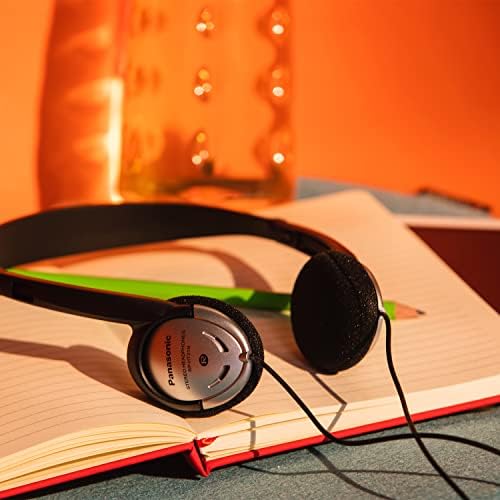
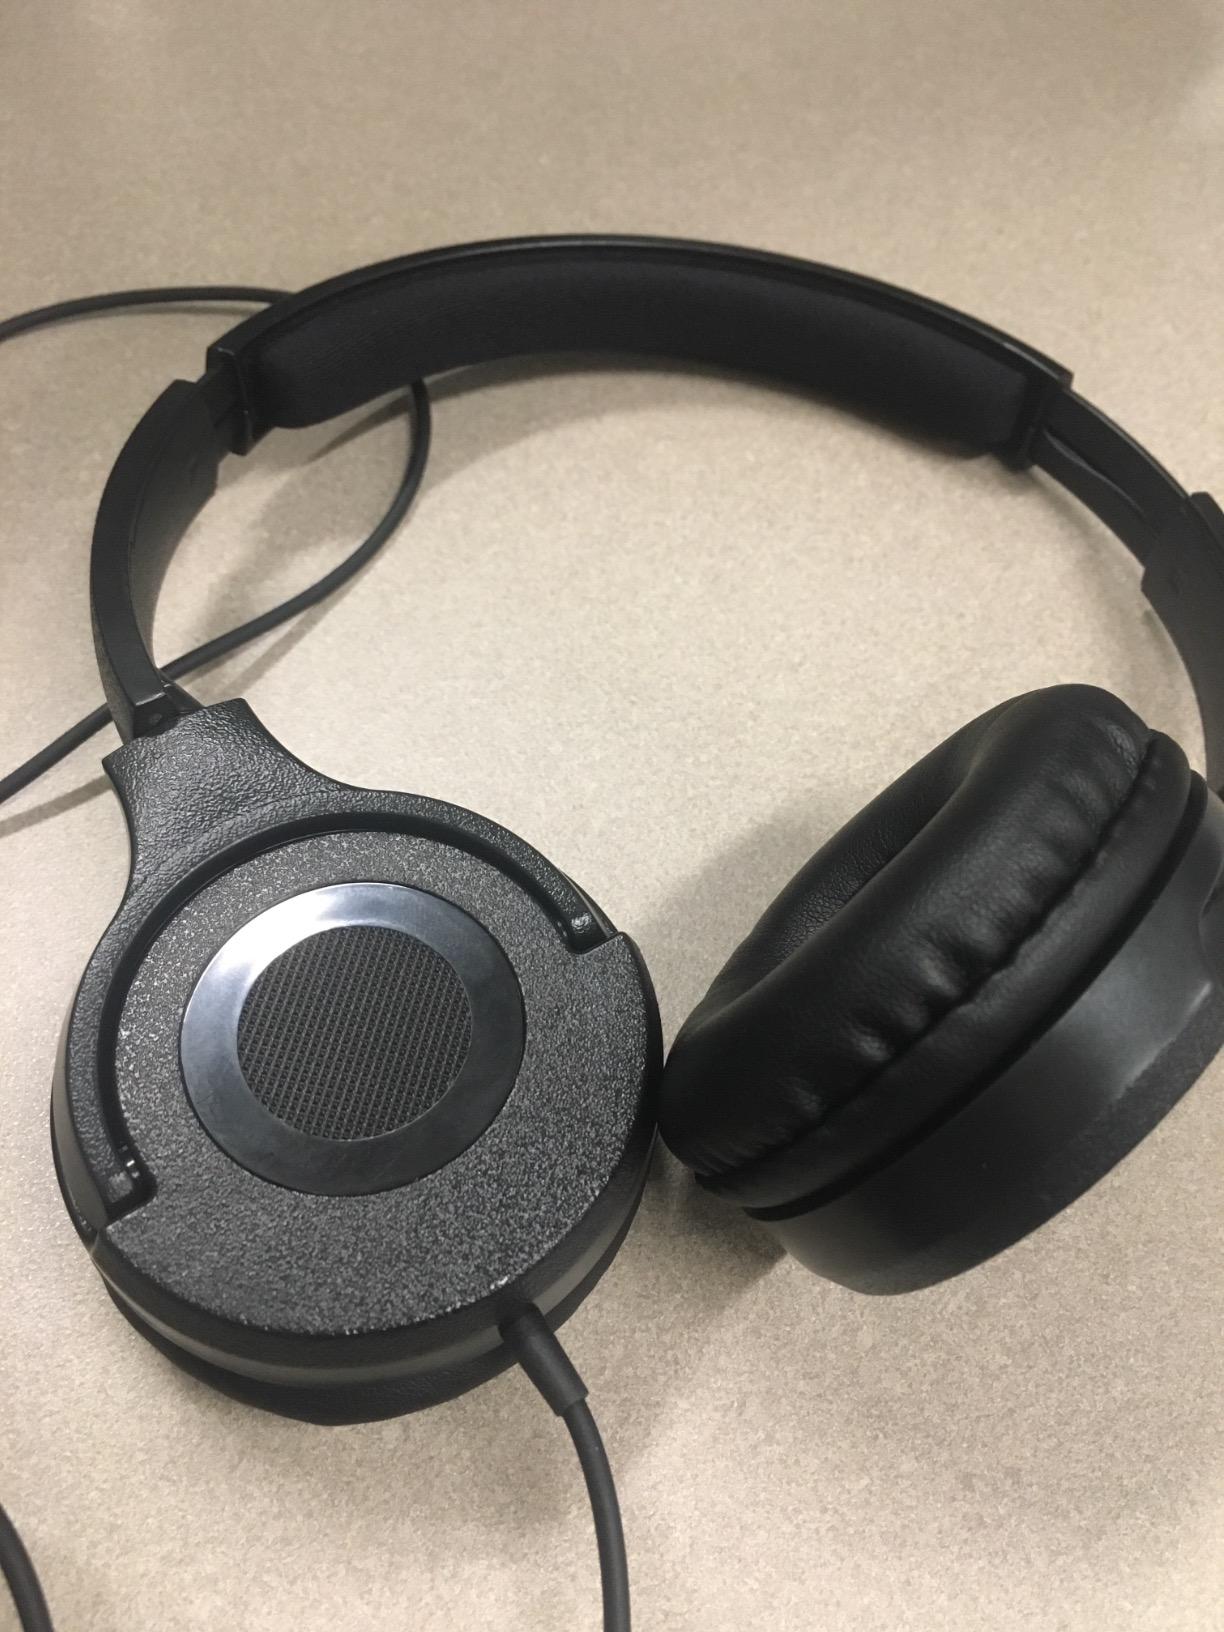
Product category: headphones
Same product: no